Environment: real
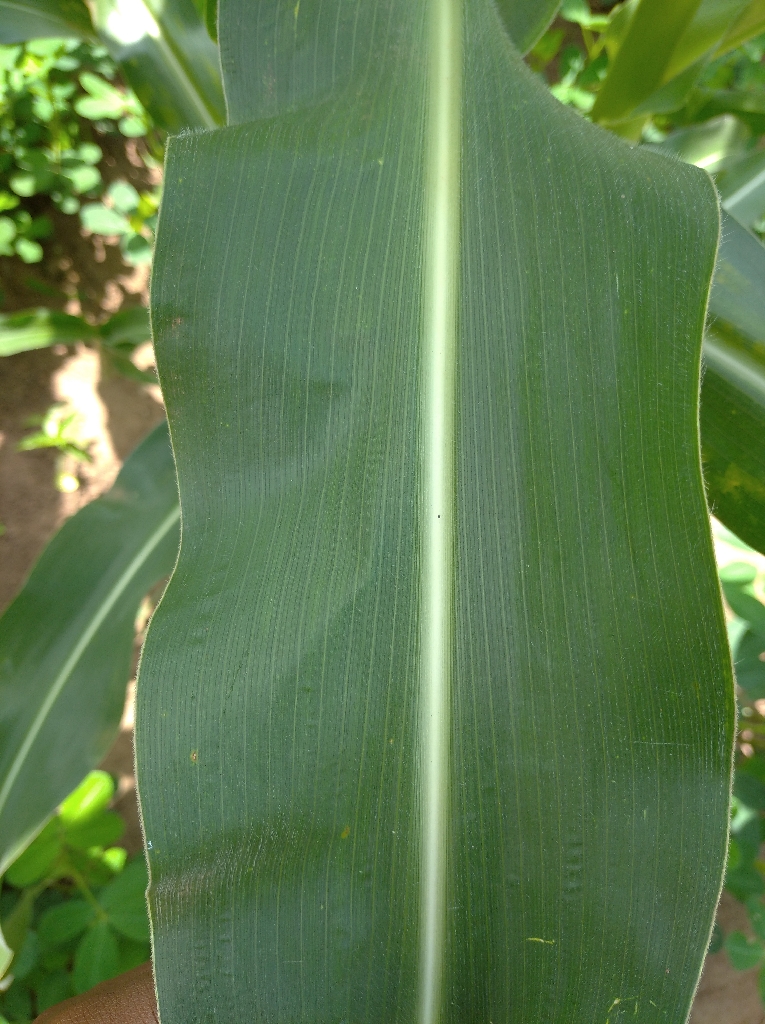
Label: healthy